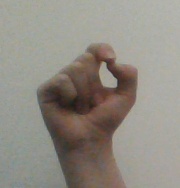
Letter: fa